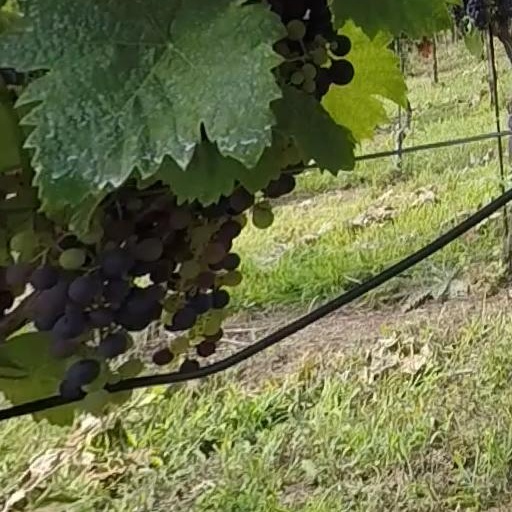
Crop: grape